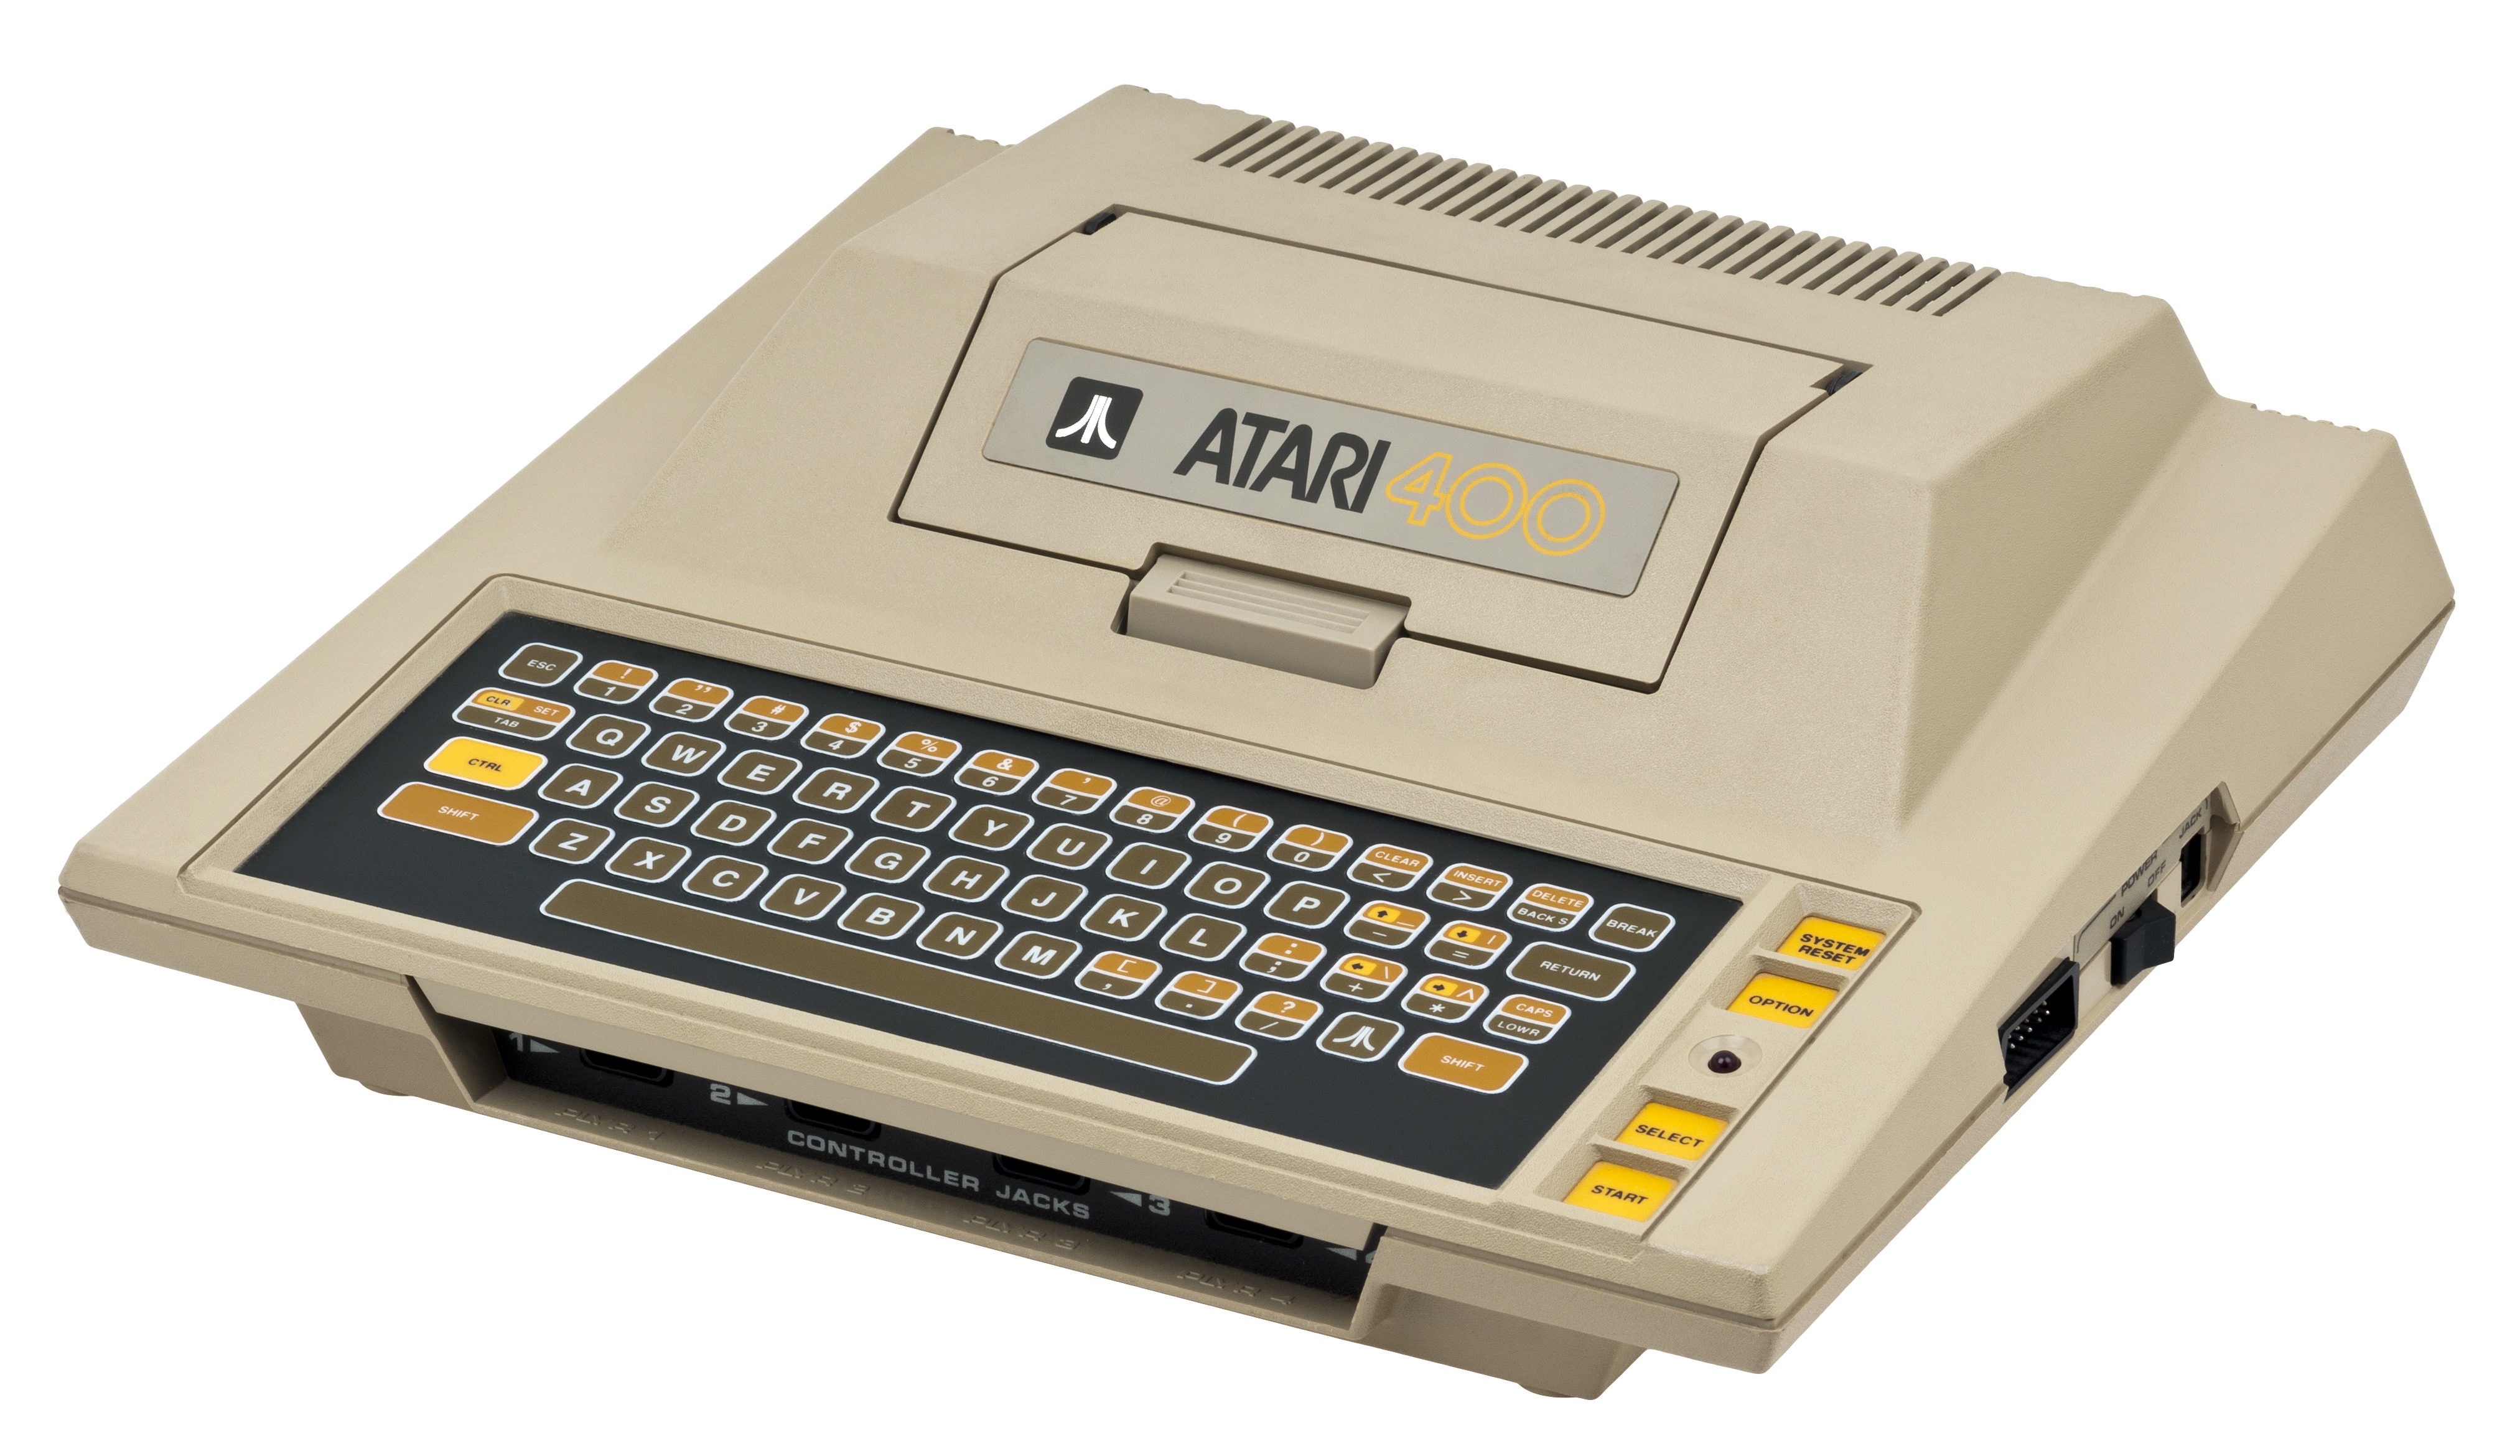
technology, video game, play, toy, device, product, cash, fun, electronics, comp, document, entertainment, atari, computer game, video game console